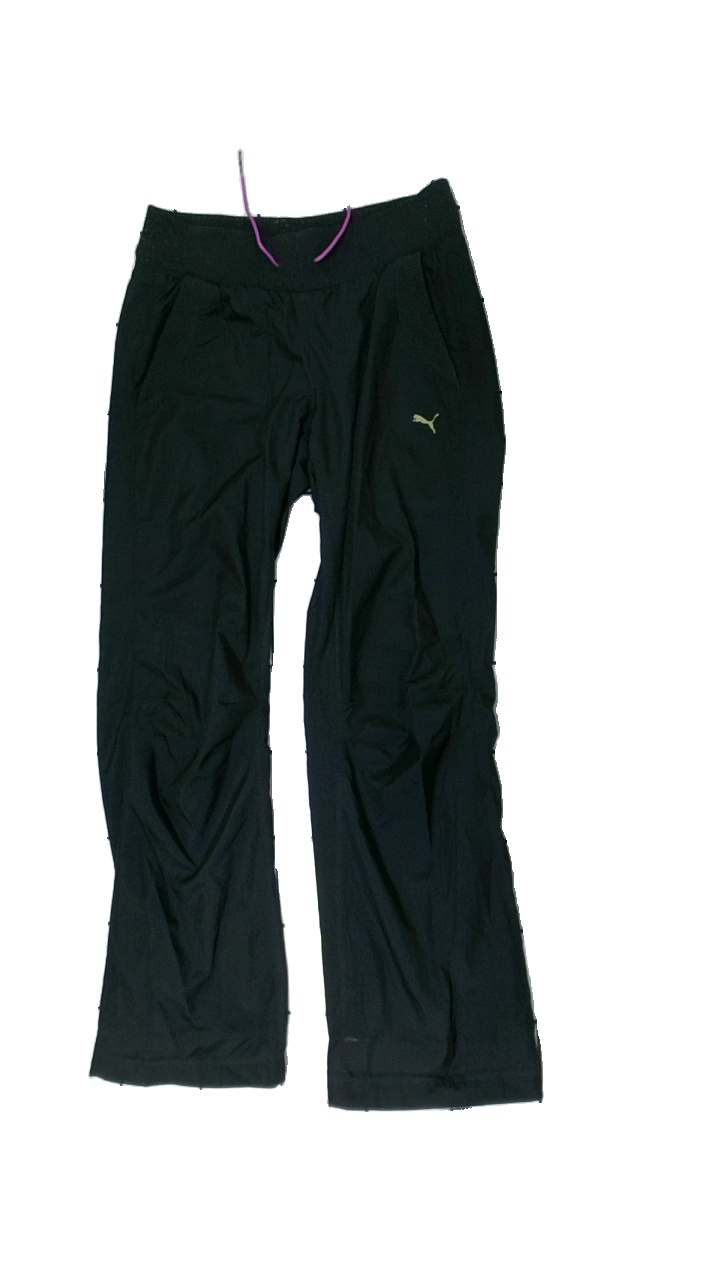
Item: Trousers (Ladies)
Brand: Puma
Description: svarta byxor med logga på benet. mycket nopprig i midjan. fläckar längst ner på benen
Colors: Black
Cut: Regular
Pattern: Logo print
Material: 100% polyester
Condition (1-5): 2
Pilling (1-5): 1
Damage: fläckar
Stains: Minor
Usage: Export
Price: <50